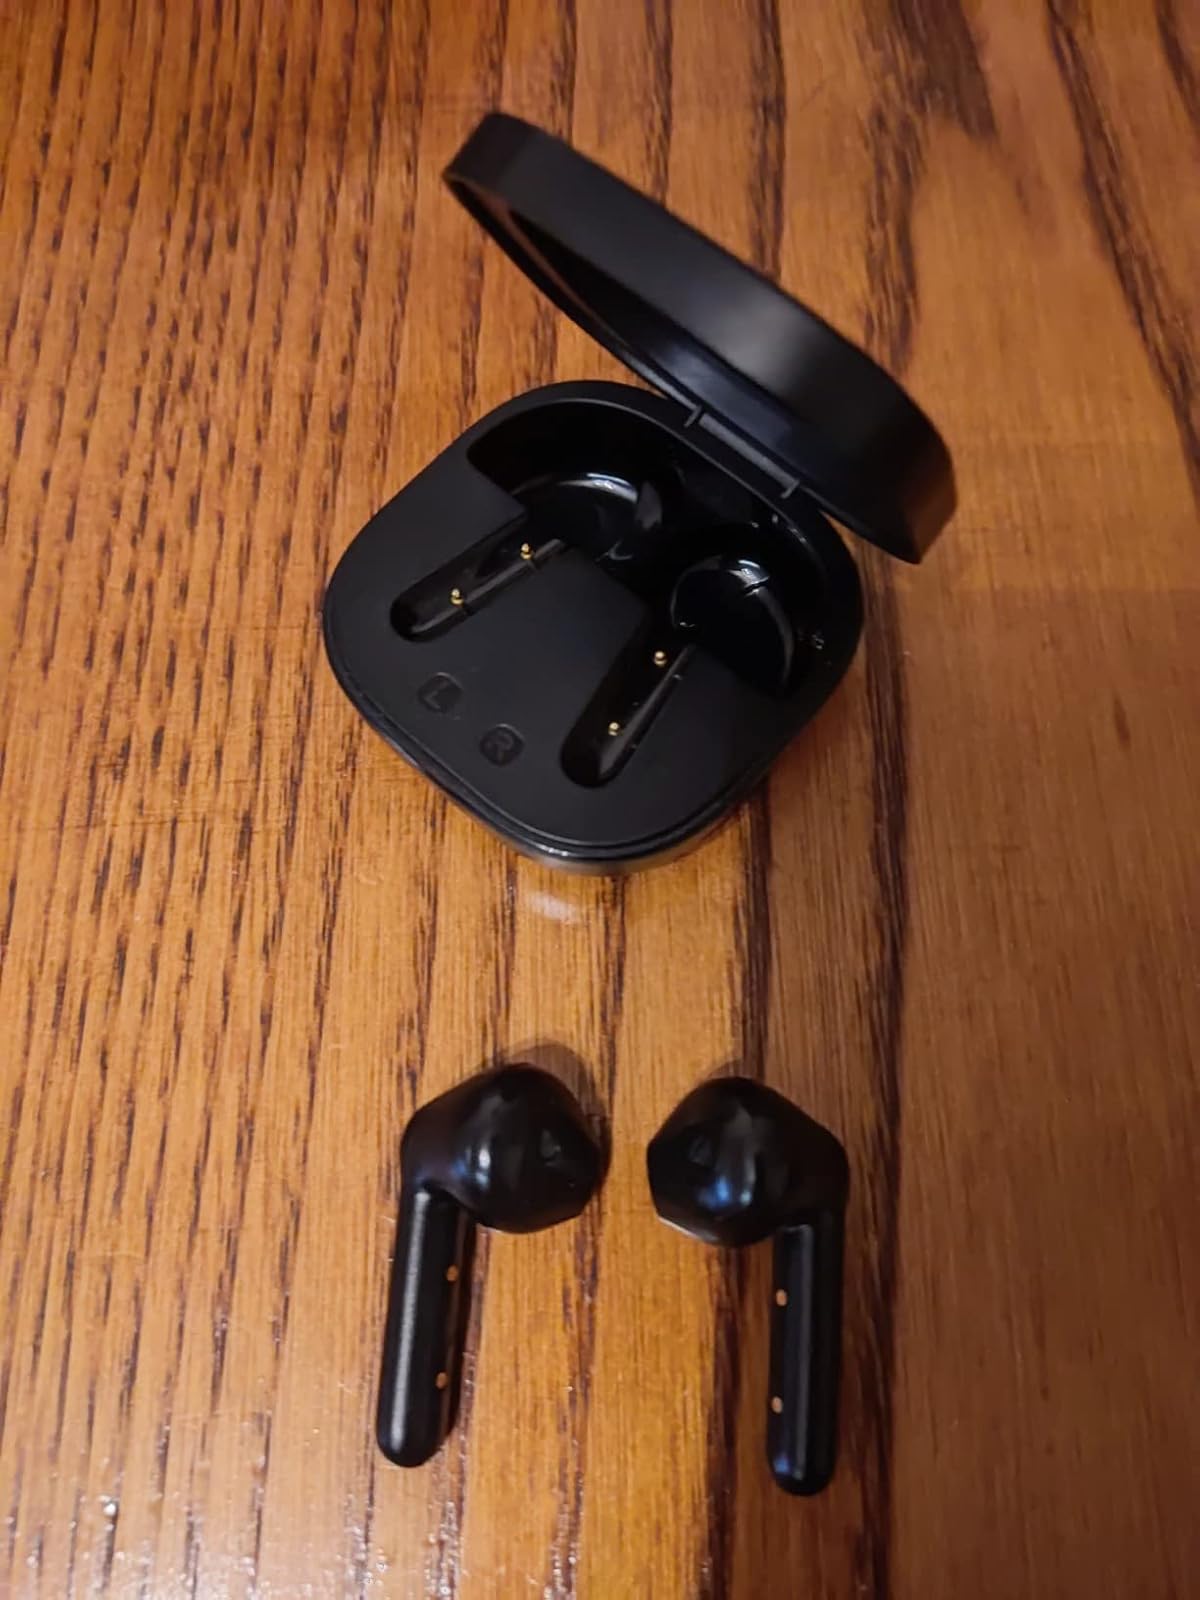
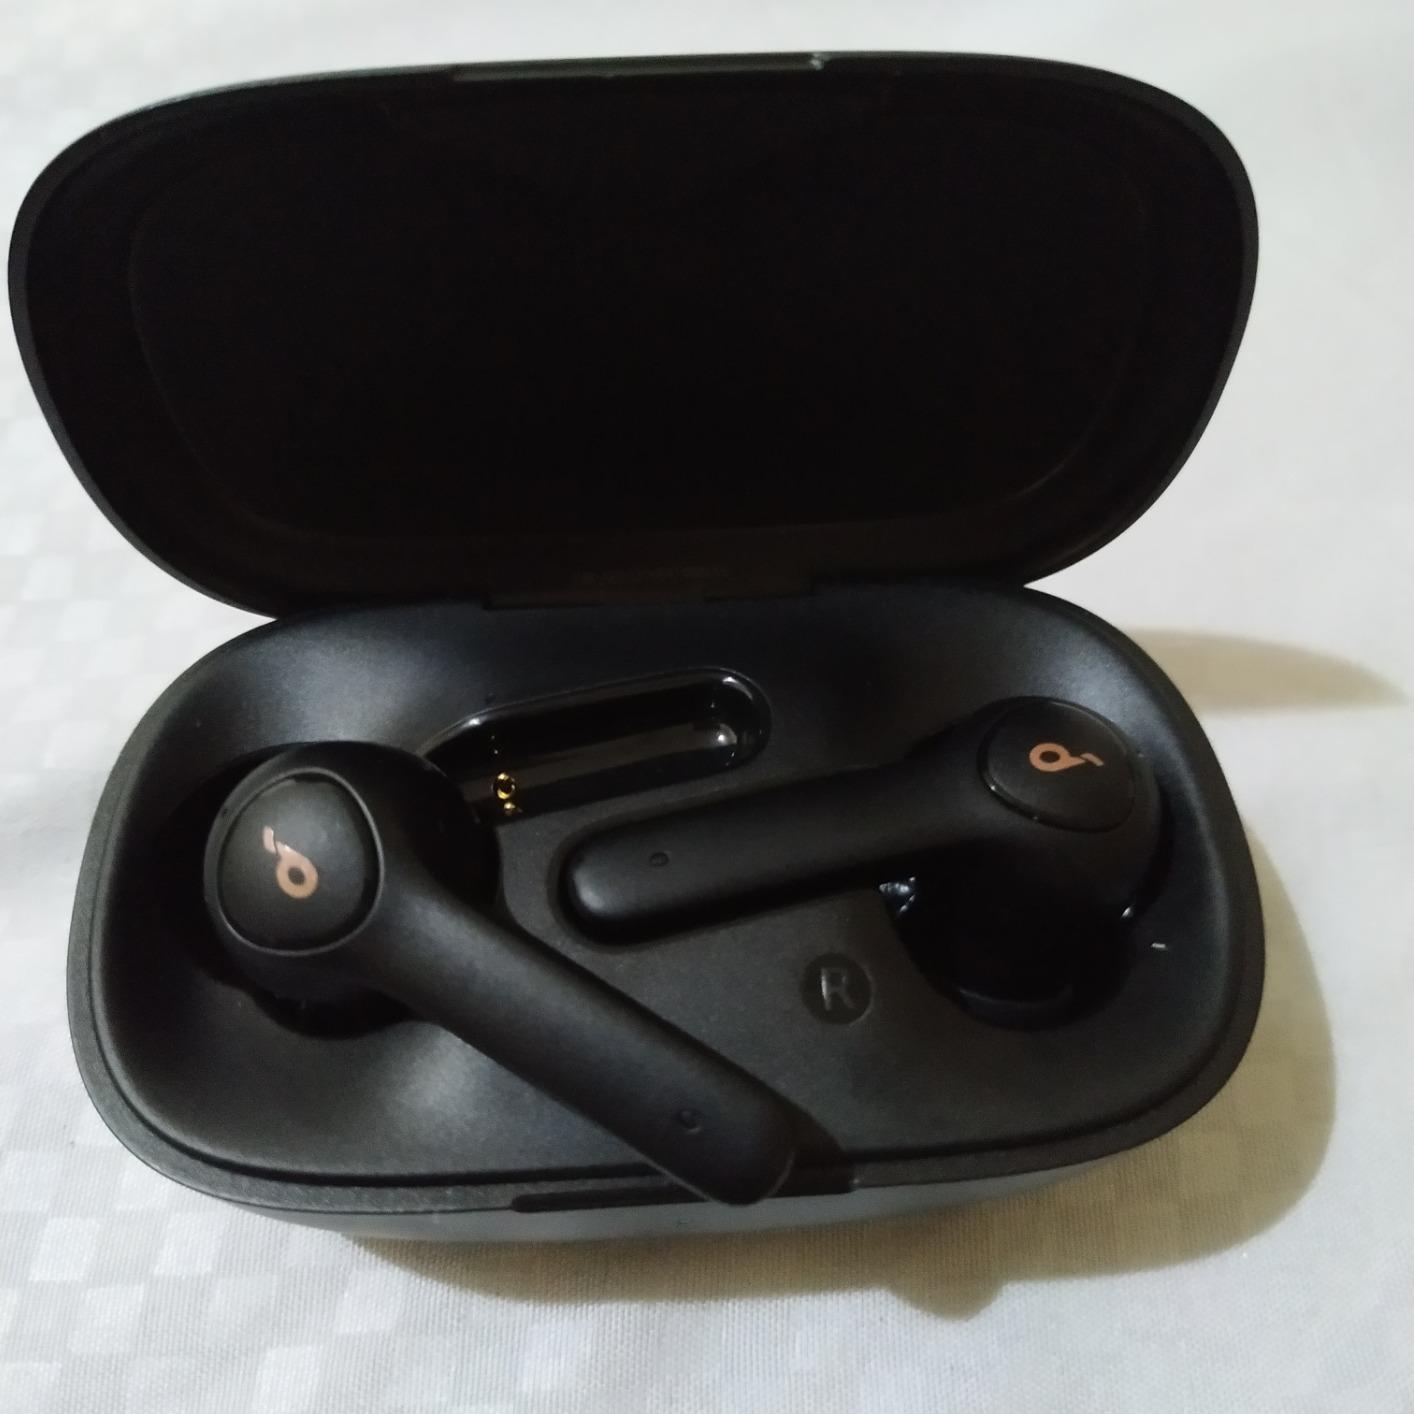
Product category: earbuds
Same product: no